Mick Murray (Irish republican)

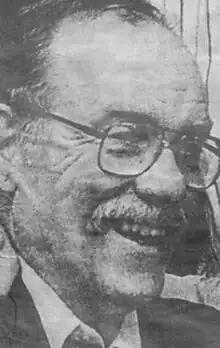
Mick Murray

Michael Joseph Murray, also known as Squire Murray, was a Provisional Irish Republican Army volunteer, later named as an organiser of the Birmingham pub bombings, which killed 21 people on 21 November 1974.